Saraswatichandra (TV series)

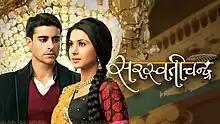

Saraswatichandra, international title: Saras and Kumud, is an Indian Hindi-language romantic drama television series that was produced by Sanjay Leela Bhansali. It is based on Saraswatichandra by Govardhanram Tripathi. It aired on Star Plus from 25 February 2013 to 20 September 2014.